Cook's petrel

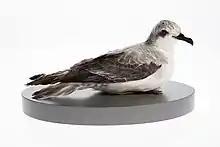
Cook's petrel mount from the collection of Auckland Museum

One of the smallest petrels, Cook's petrel is typically in length with a wingspan and a weight of around . Its colouration is typical of gadfly petrels: pale grey upperparts with a dark grey "M" on the wings and white underparts.